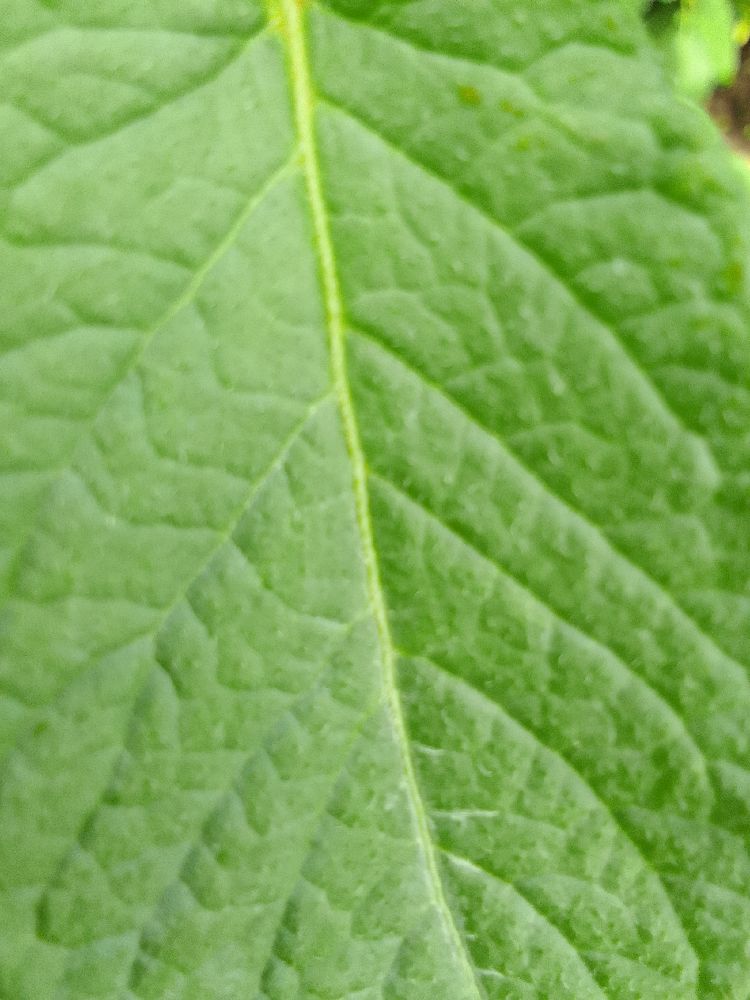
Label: Healthy